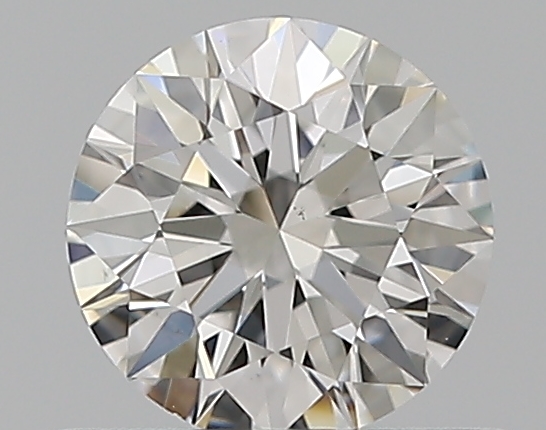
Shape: round
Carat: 0.51
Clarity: VS1
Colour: F
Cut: EX
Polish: EX
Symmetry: EX
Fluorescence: N
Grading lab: GIA
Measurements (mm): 5.09 x 5.12 x 3.18